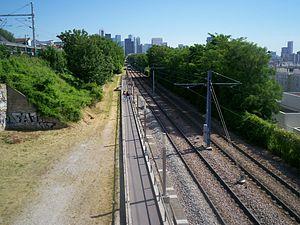
Paris Tramway ligne 2
La ligne 2 du tramway d'Île-de-France, plus simplement nommée T2, est une ligne du tramway d'Île-de-France exploitée par la Régie autonome des transports parisiens qui est mise en service le 2 juillet 1997 à l'occasion des Journées mondiales de la jeunesse.